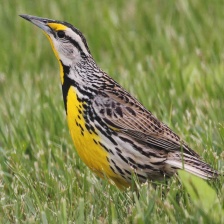
Species: EASTERN MEADOWLARK
Scientific name: STURNELLA MAGNA